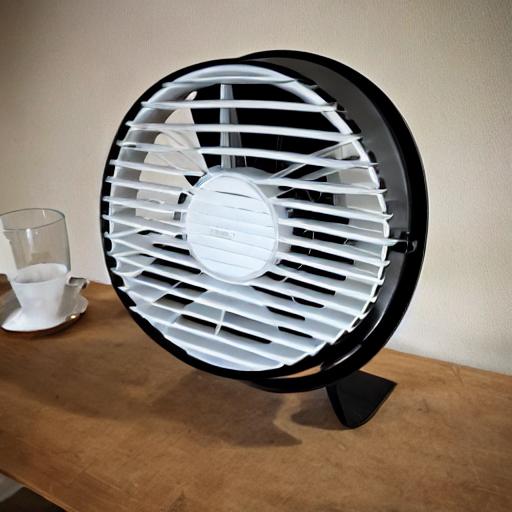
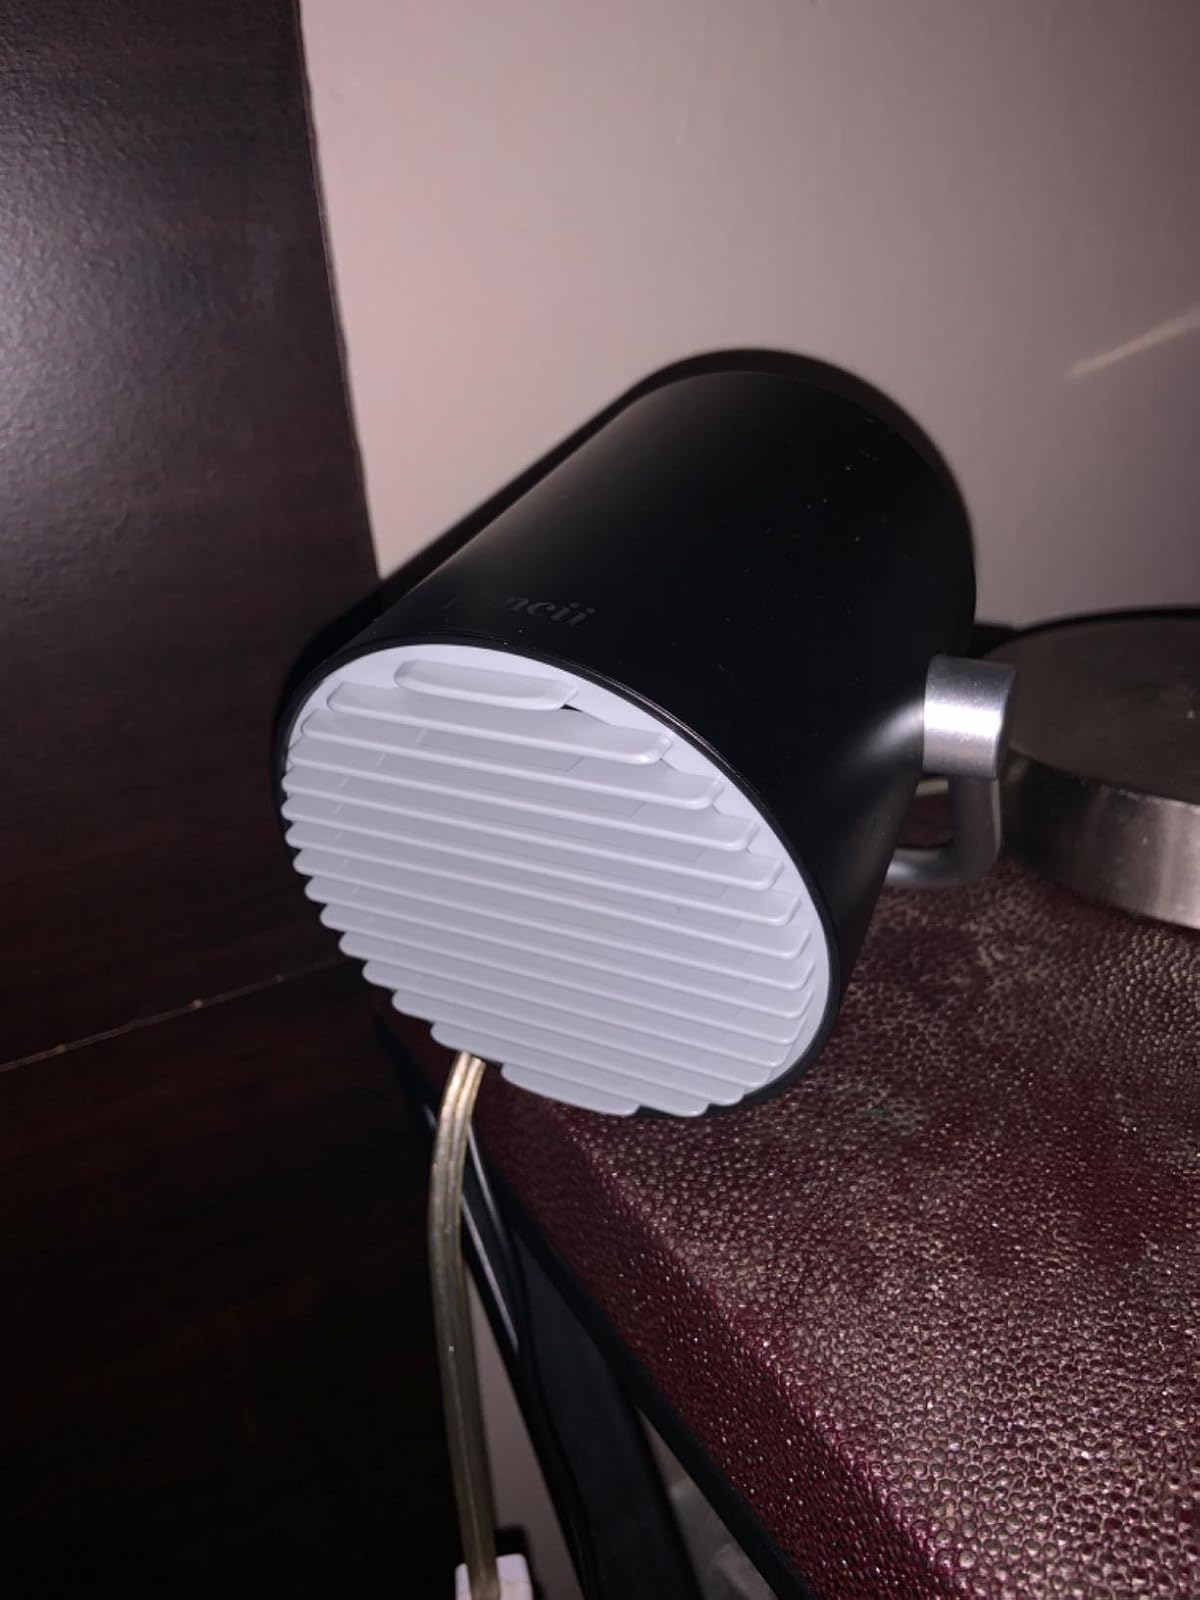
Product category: fan
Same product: no